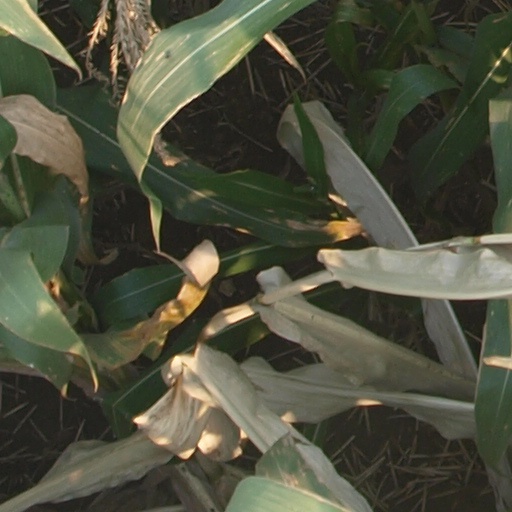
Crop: maize; corn